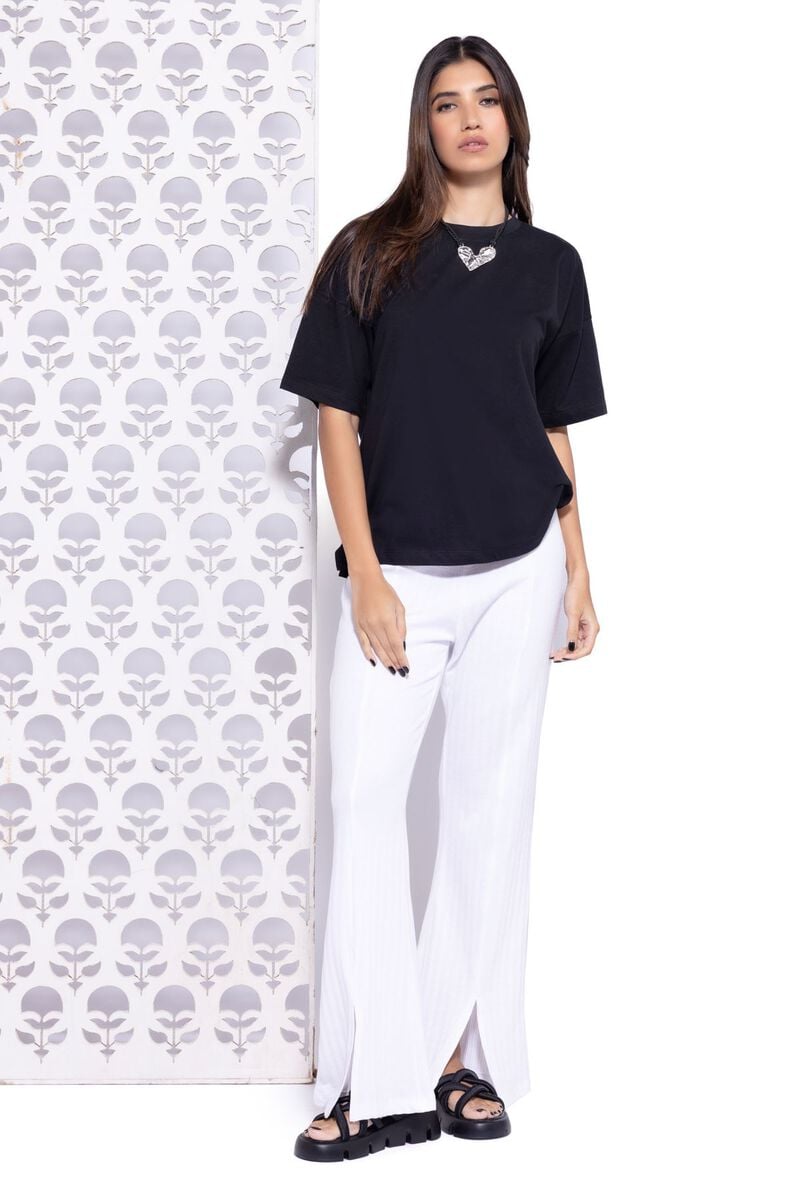
black white stripe t tee